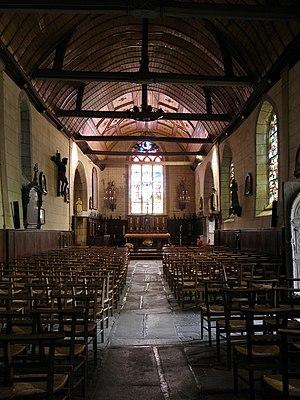
Intérieur de l'église de Saint-Hilaire-des-Landes (35).